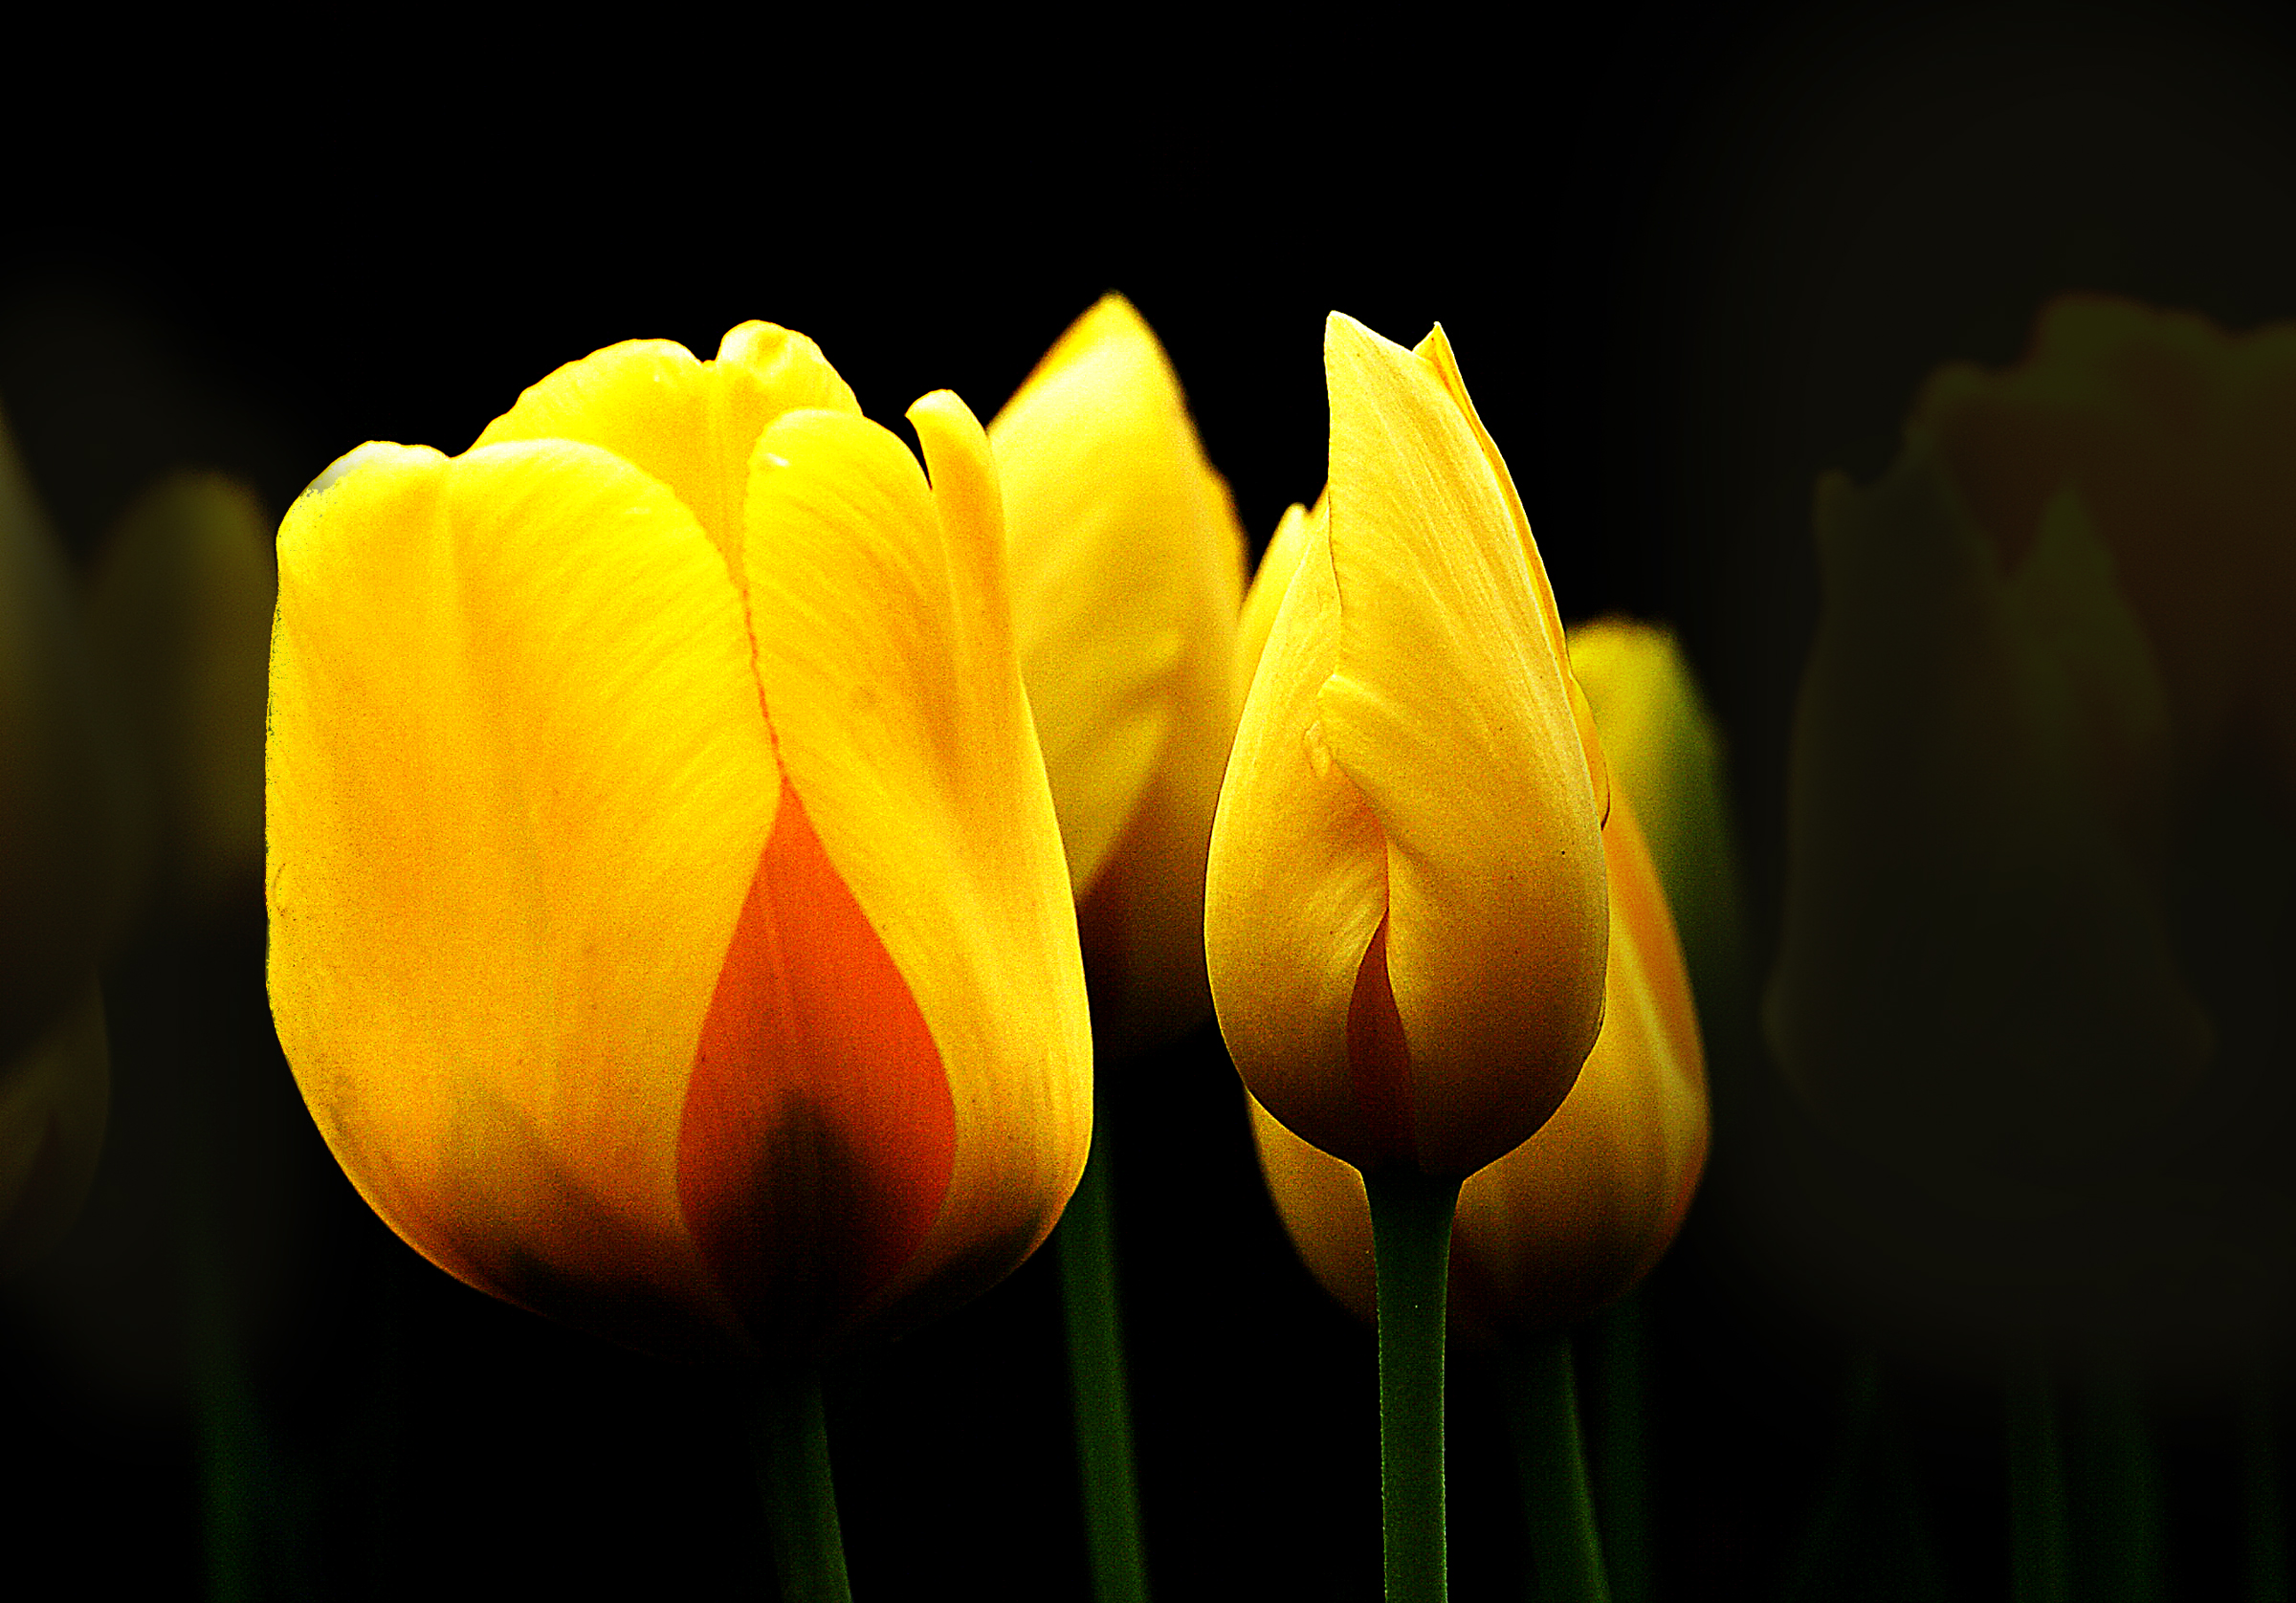
plant, flower, petal, tulip, yellow, flora, close up, yellowflowers, bulbs, tulips, macro photography, flowering plant, lily family, plant stem, land plant